Andreas Schlüter (film)

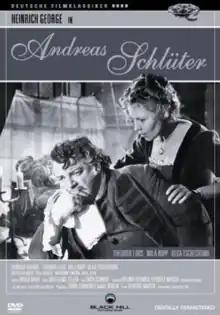

Andreas Schlüter is a 1942 German historical drama film directed by Herbert Maisch and starring Heinrich George, Mila Kopp and Olga Chekhova. It portrays the life of the 18th-century German architect Andreas Schlüter. It was shot at the Babelsberg Studios and Althoff Studios in Berlin. The film's sets were designed by the art directors Hermann Asmus, Kurt Herlth and Robert Herlth.